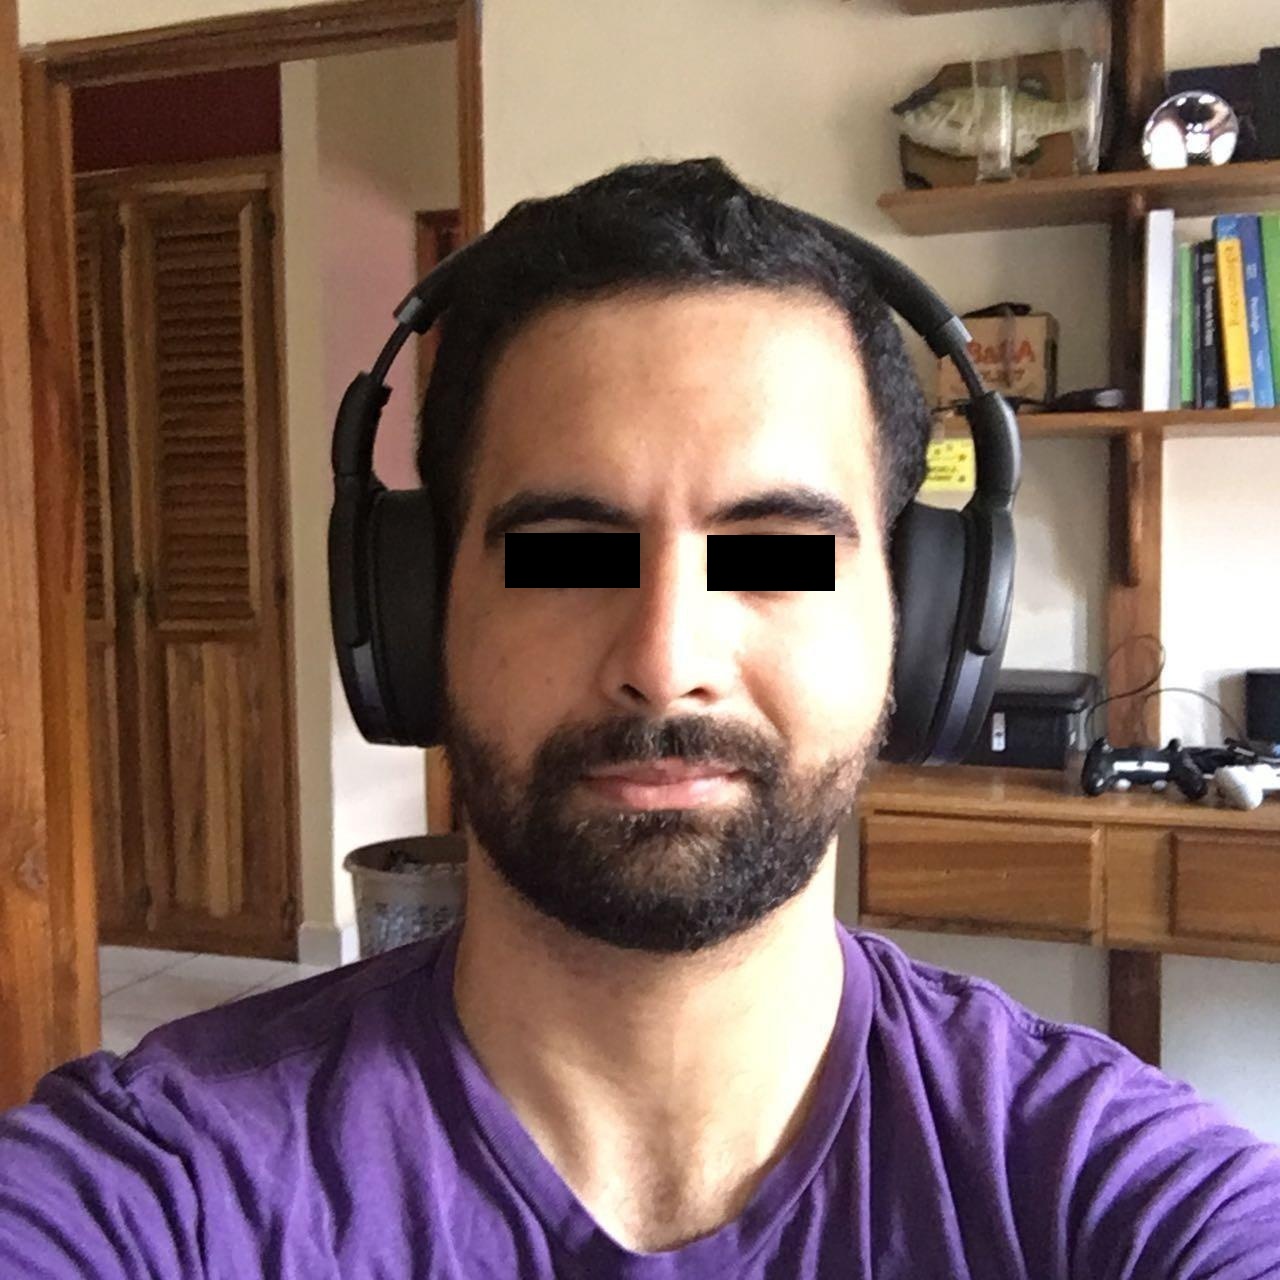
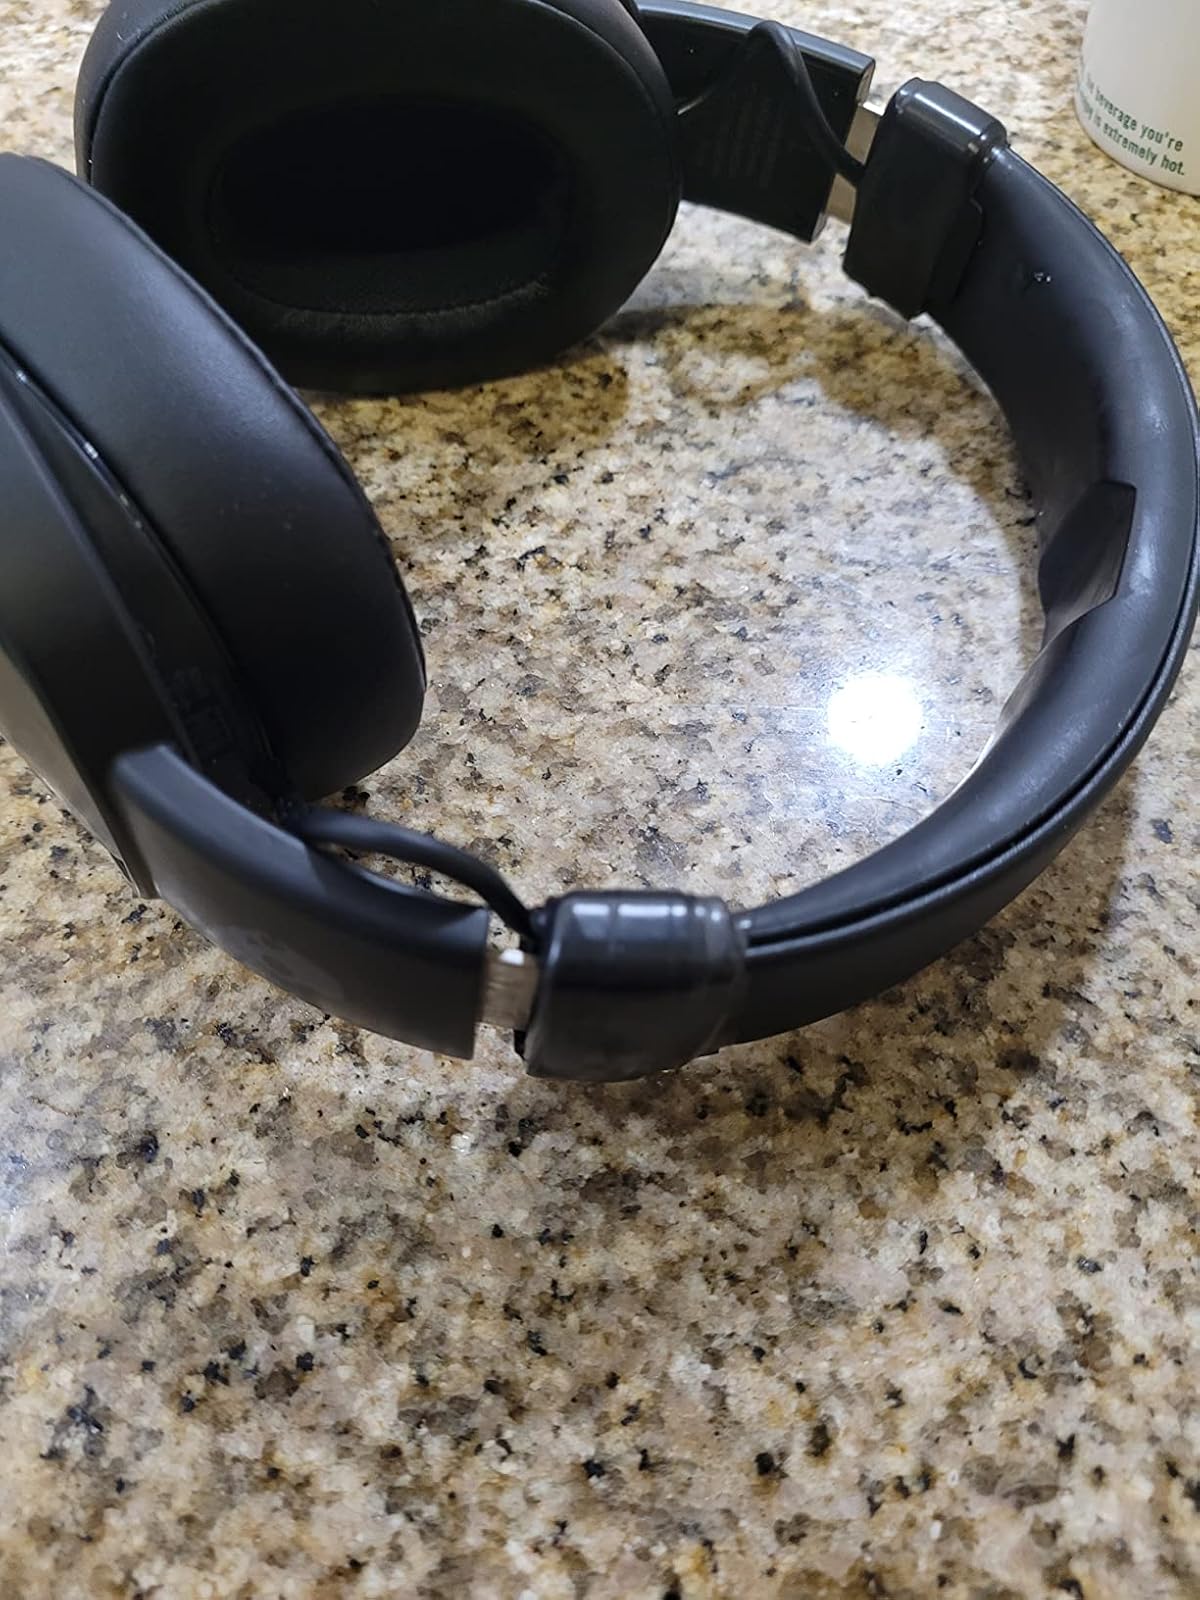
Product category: headphones
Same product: no